Birmingham Street Commissioners

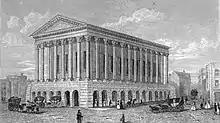
Birmingham Town Hall

One of their early targets was the control and reorganisation of the markets, concentrating them into the area now known as the Bull Ring. This was a result of new markets being established across the town in scattered locations, often in narrow streets, which created severe congestion. The commissioners set about creating a large central marketplace at the Bull Ring by gradually acquiring and clearing buildings from the area, and by 1810 this was largely complete. In 1817, the Smithfield Market was created on the moat of the old manor house. This handled cattle, horses, sheep, pigs, hay and straw.